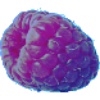
Label: Raspberry 1